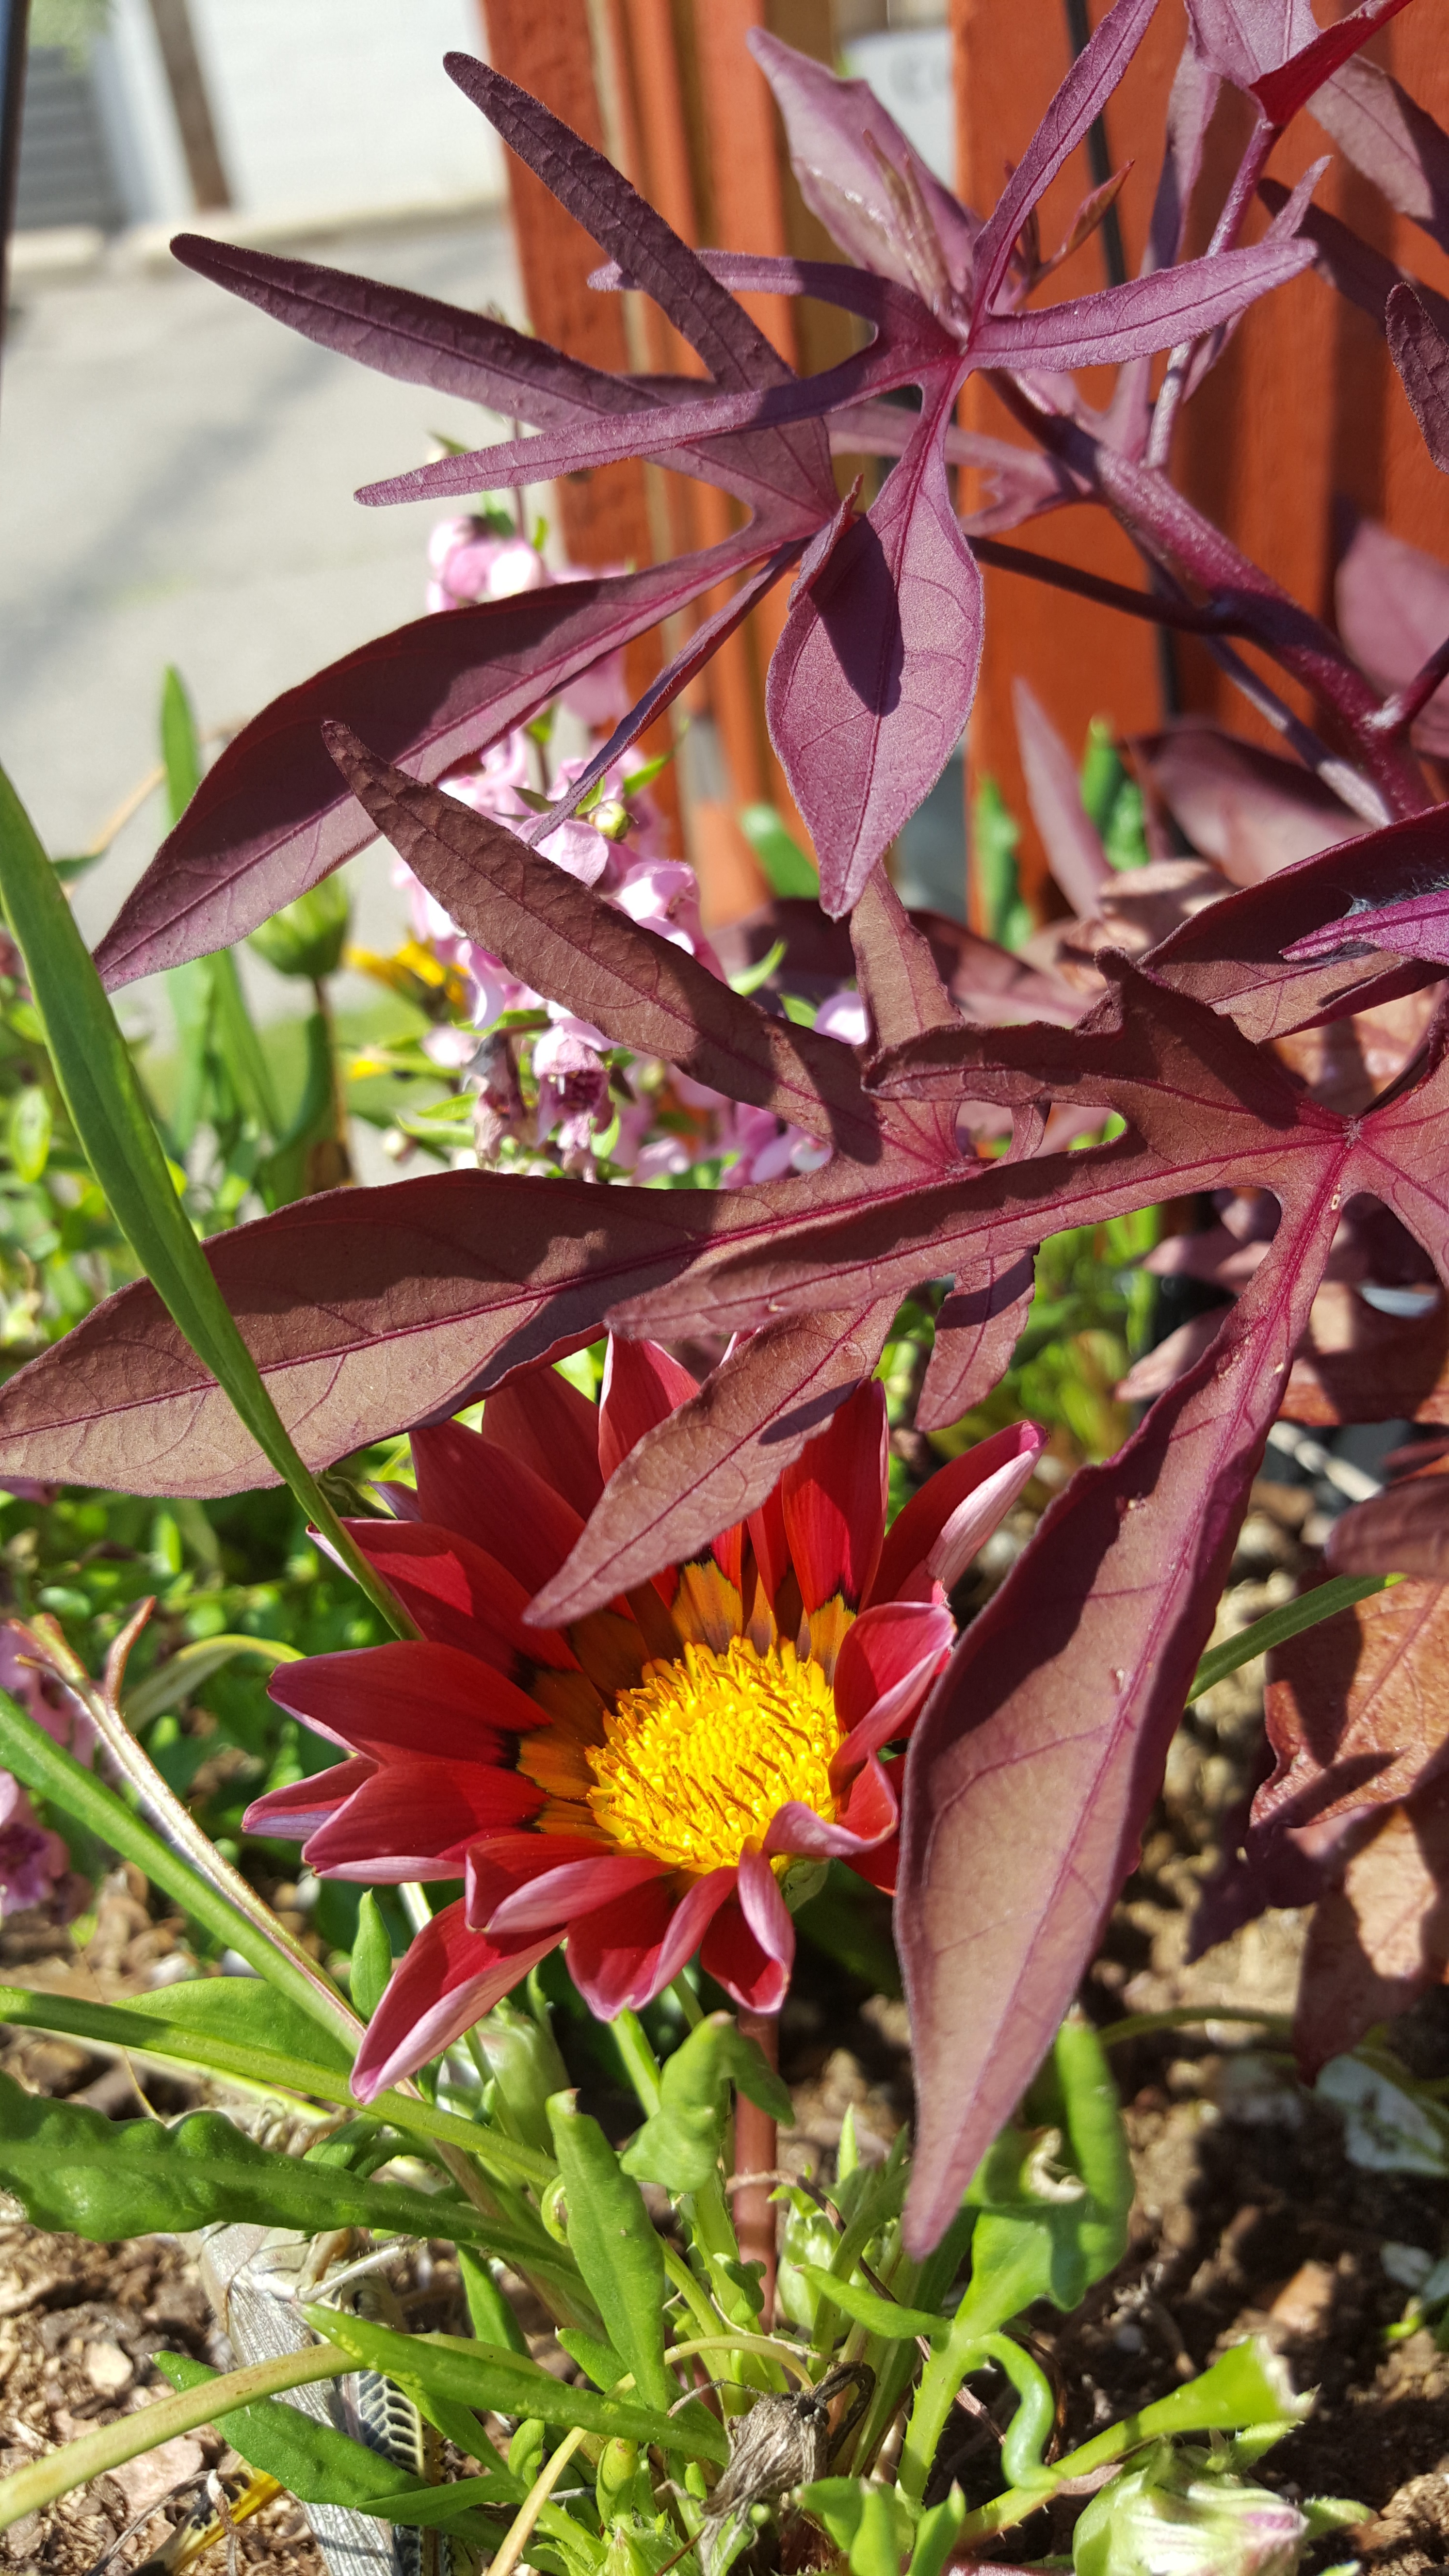
plant, vine, leaf, flower, purple, petal, autumn, botany, garden, flora, wildflower, lily, floristry, flowering plant, dark red, gaznia, land plant